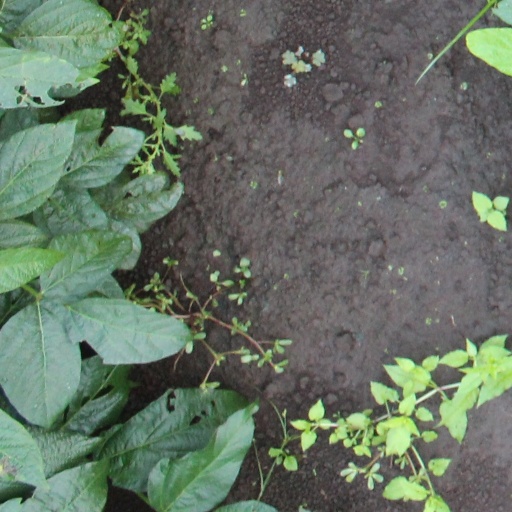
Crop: soybean